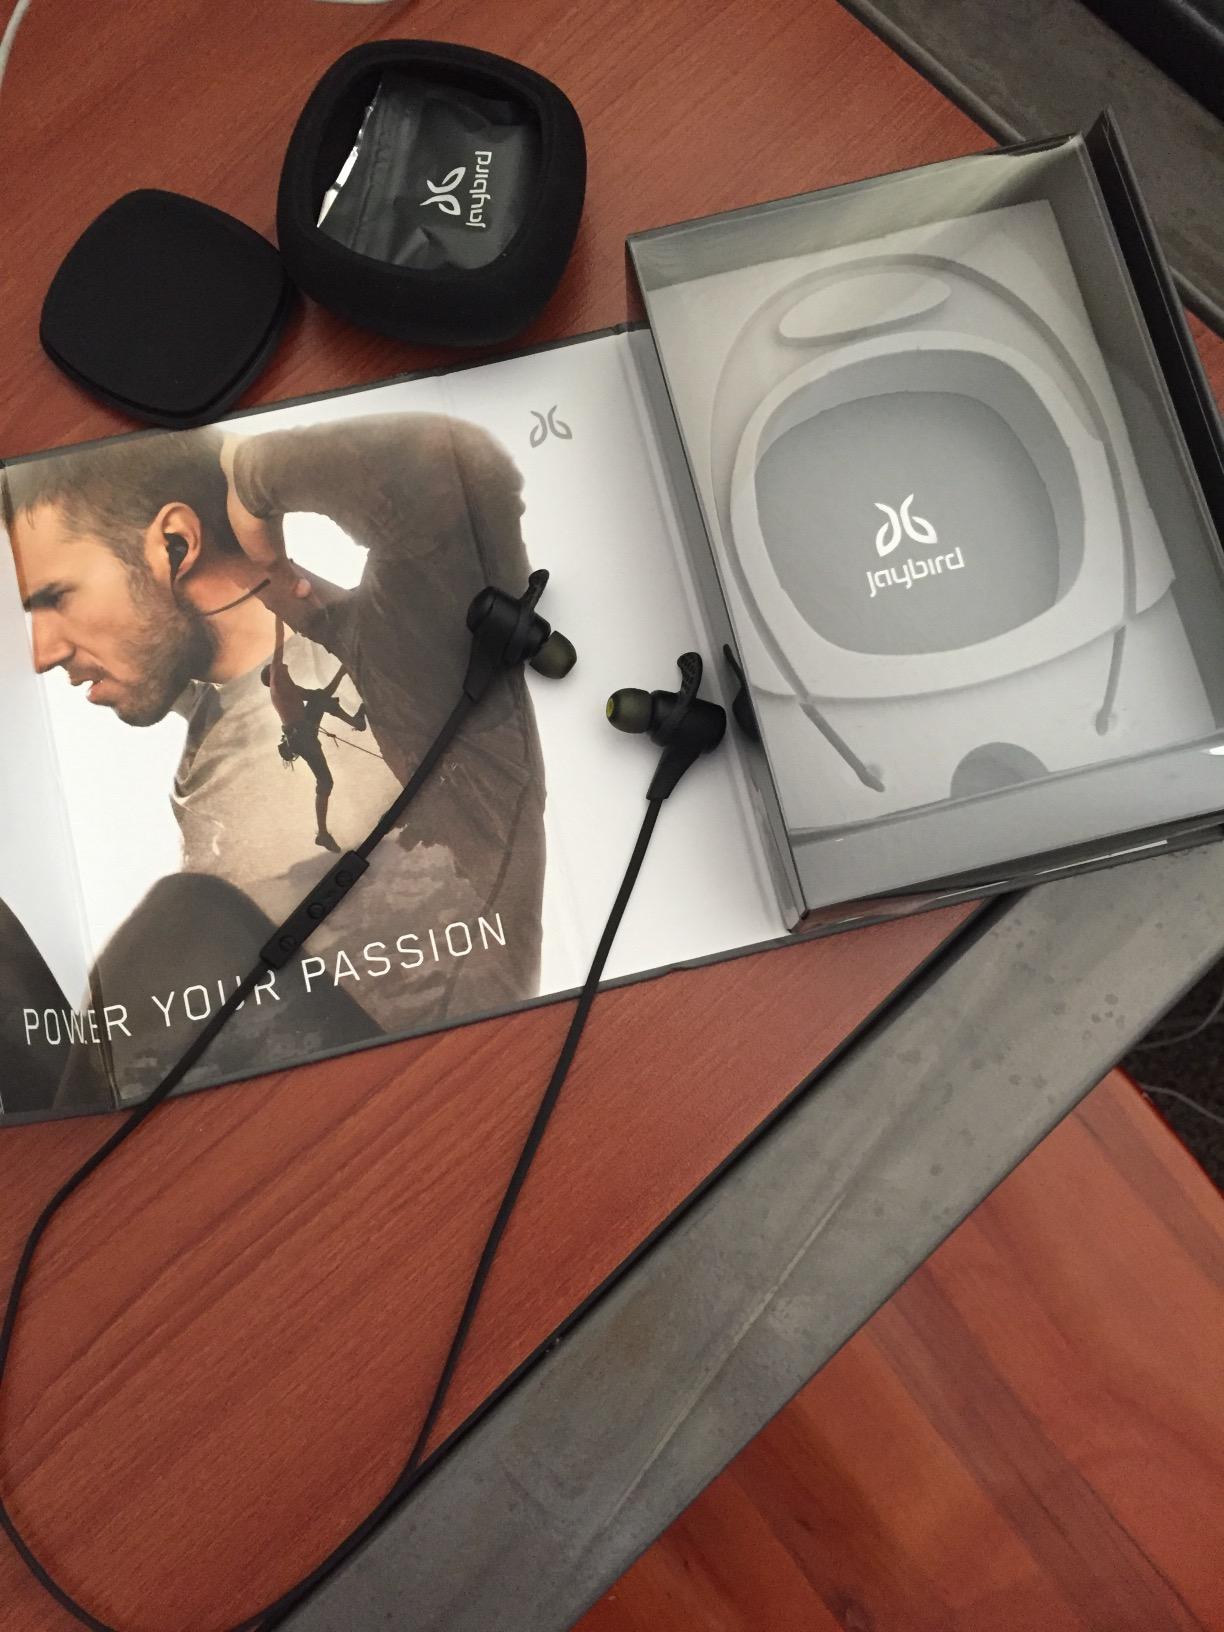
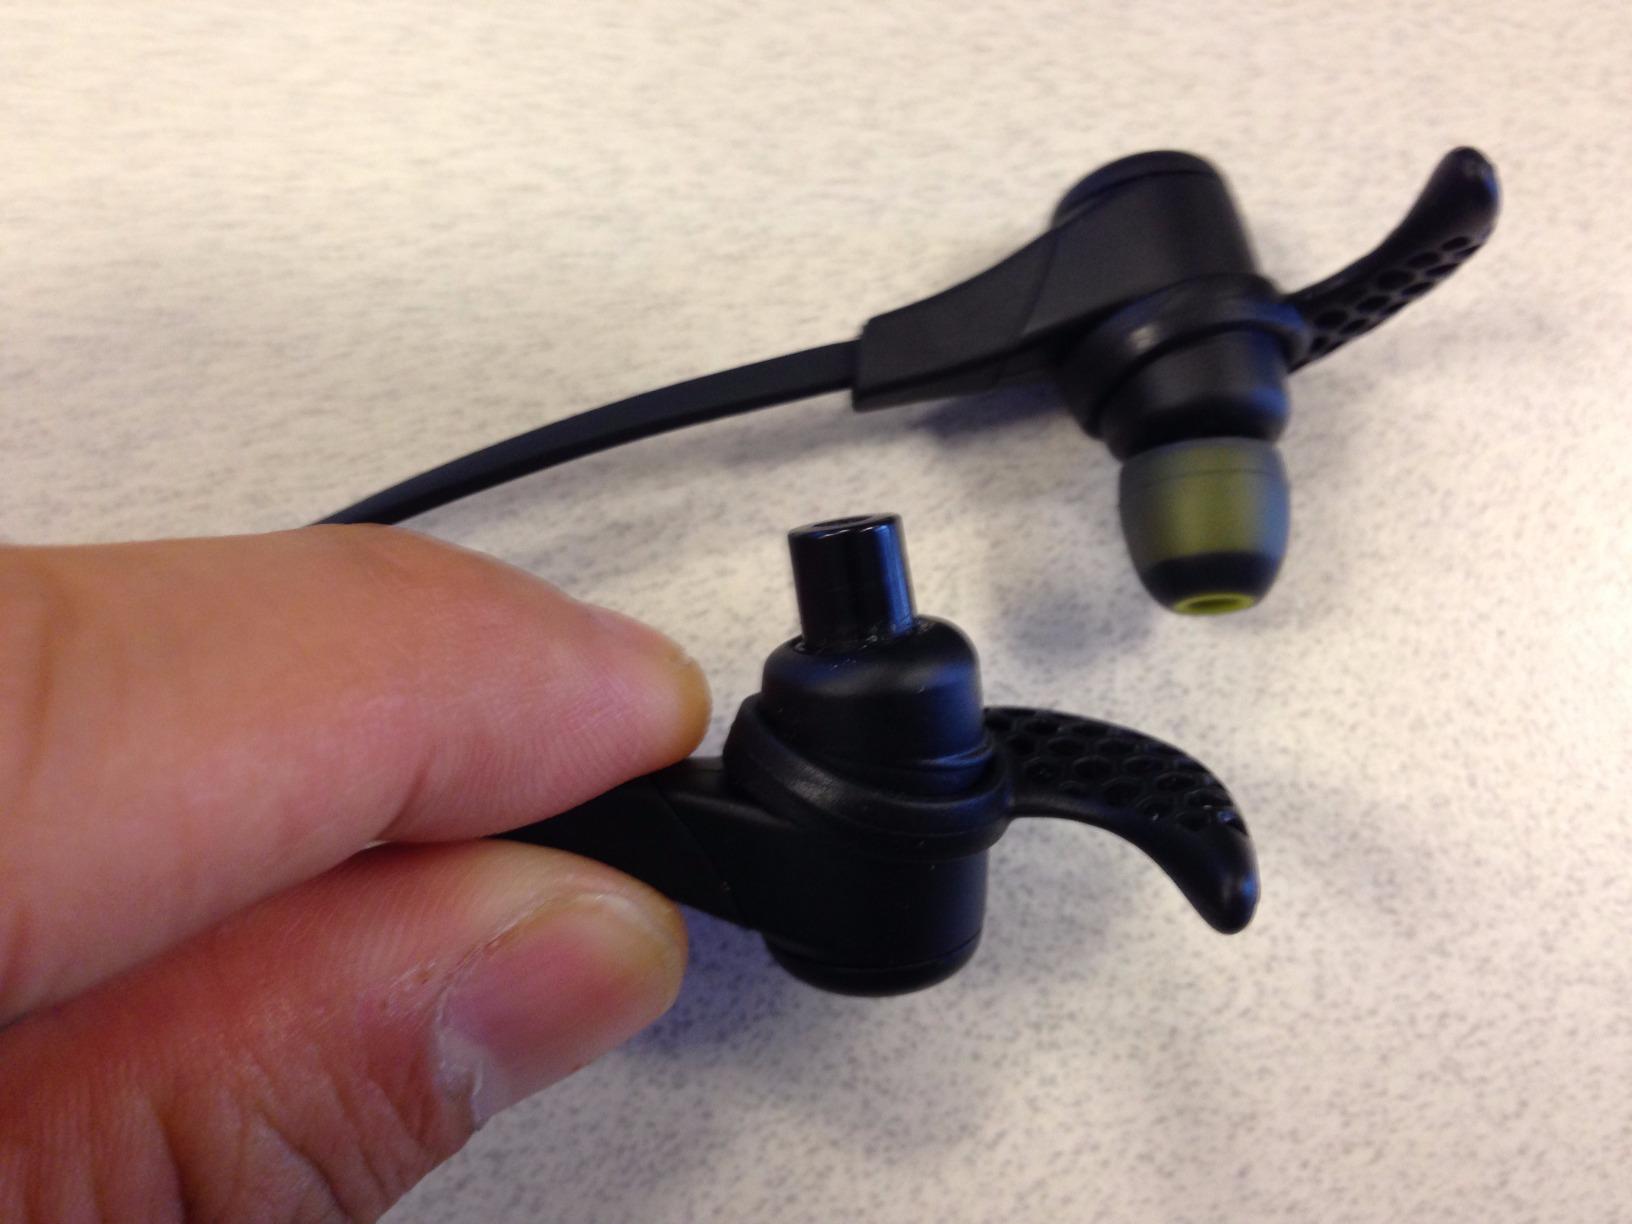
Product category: headphones
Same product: yes